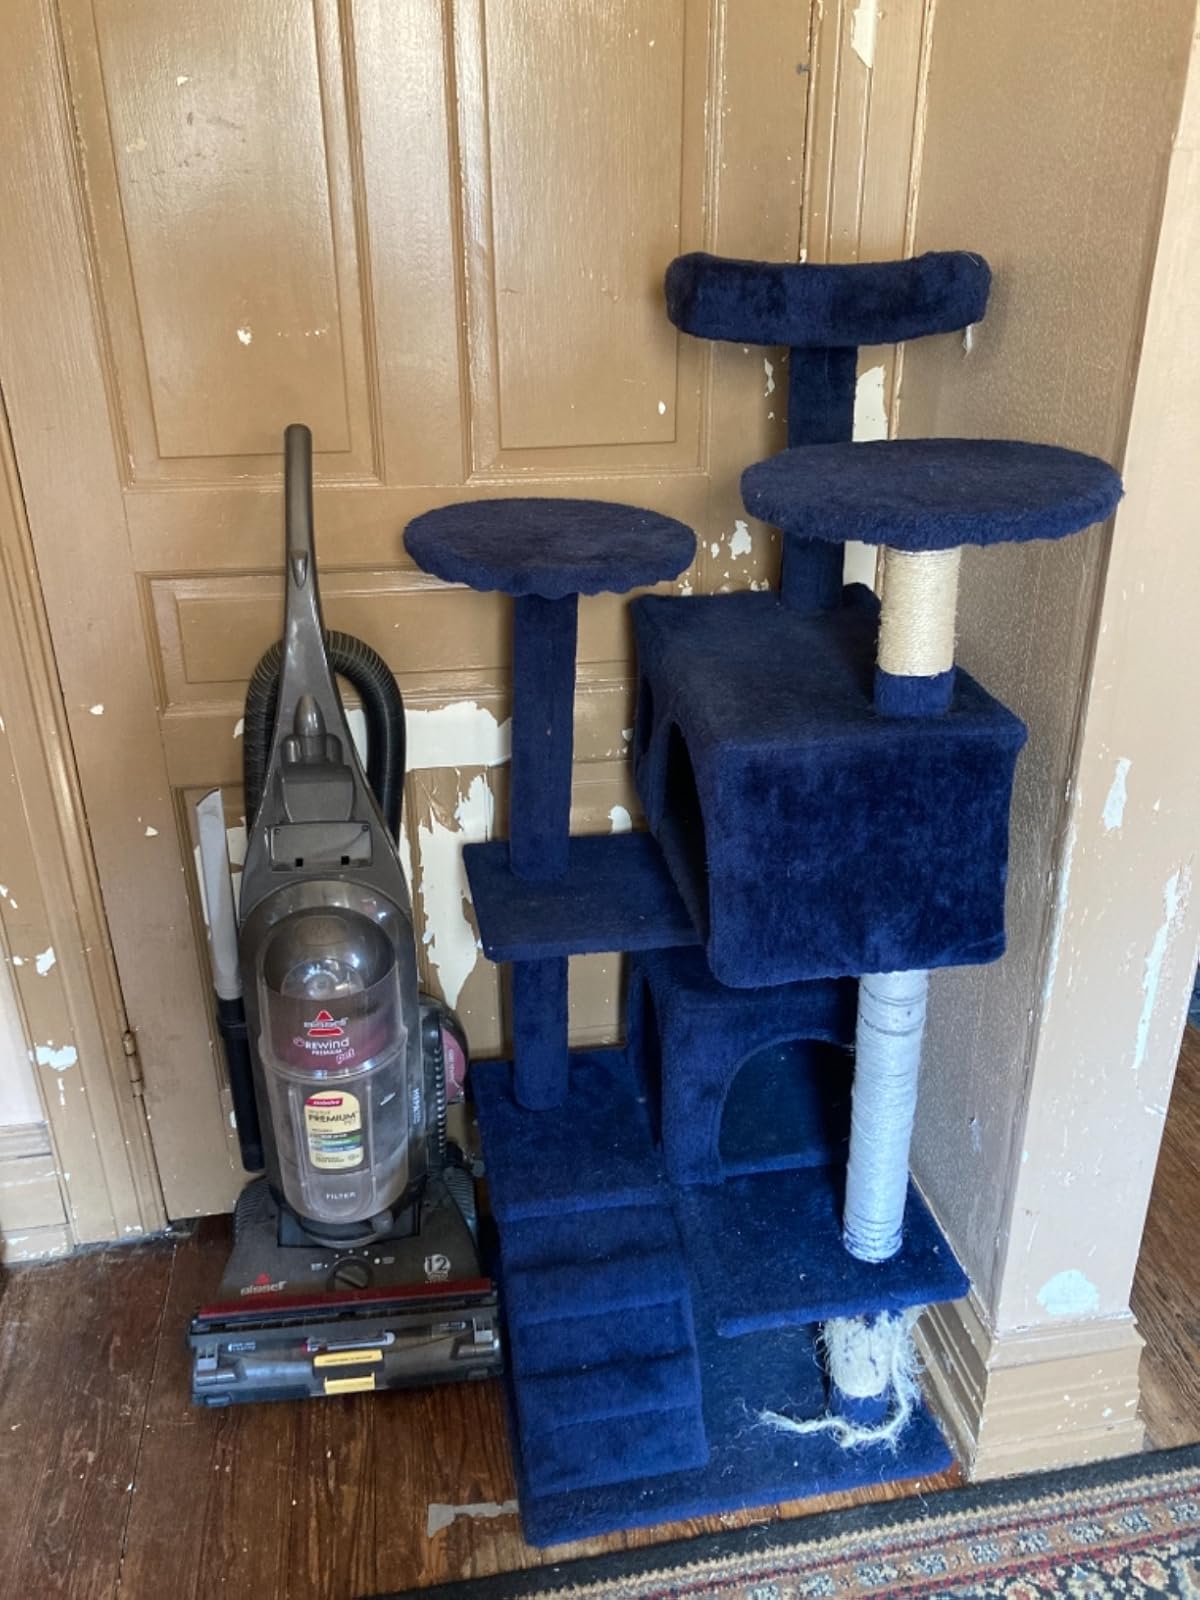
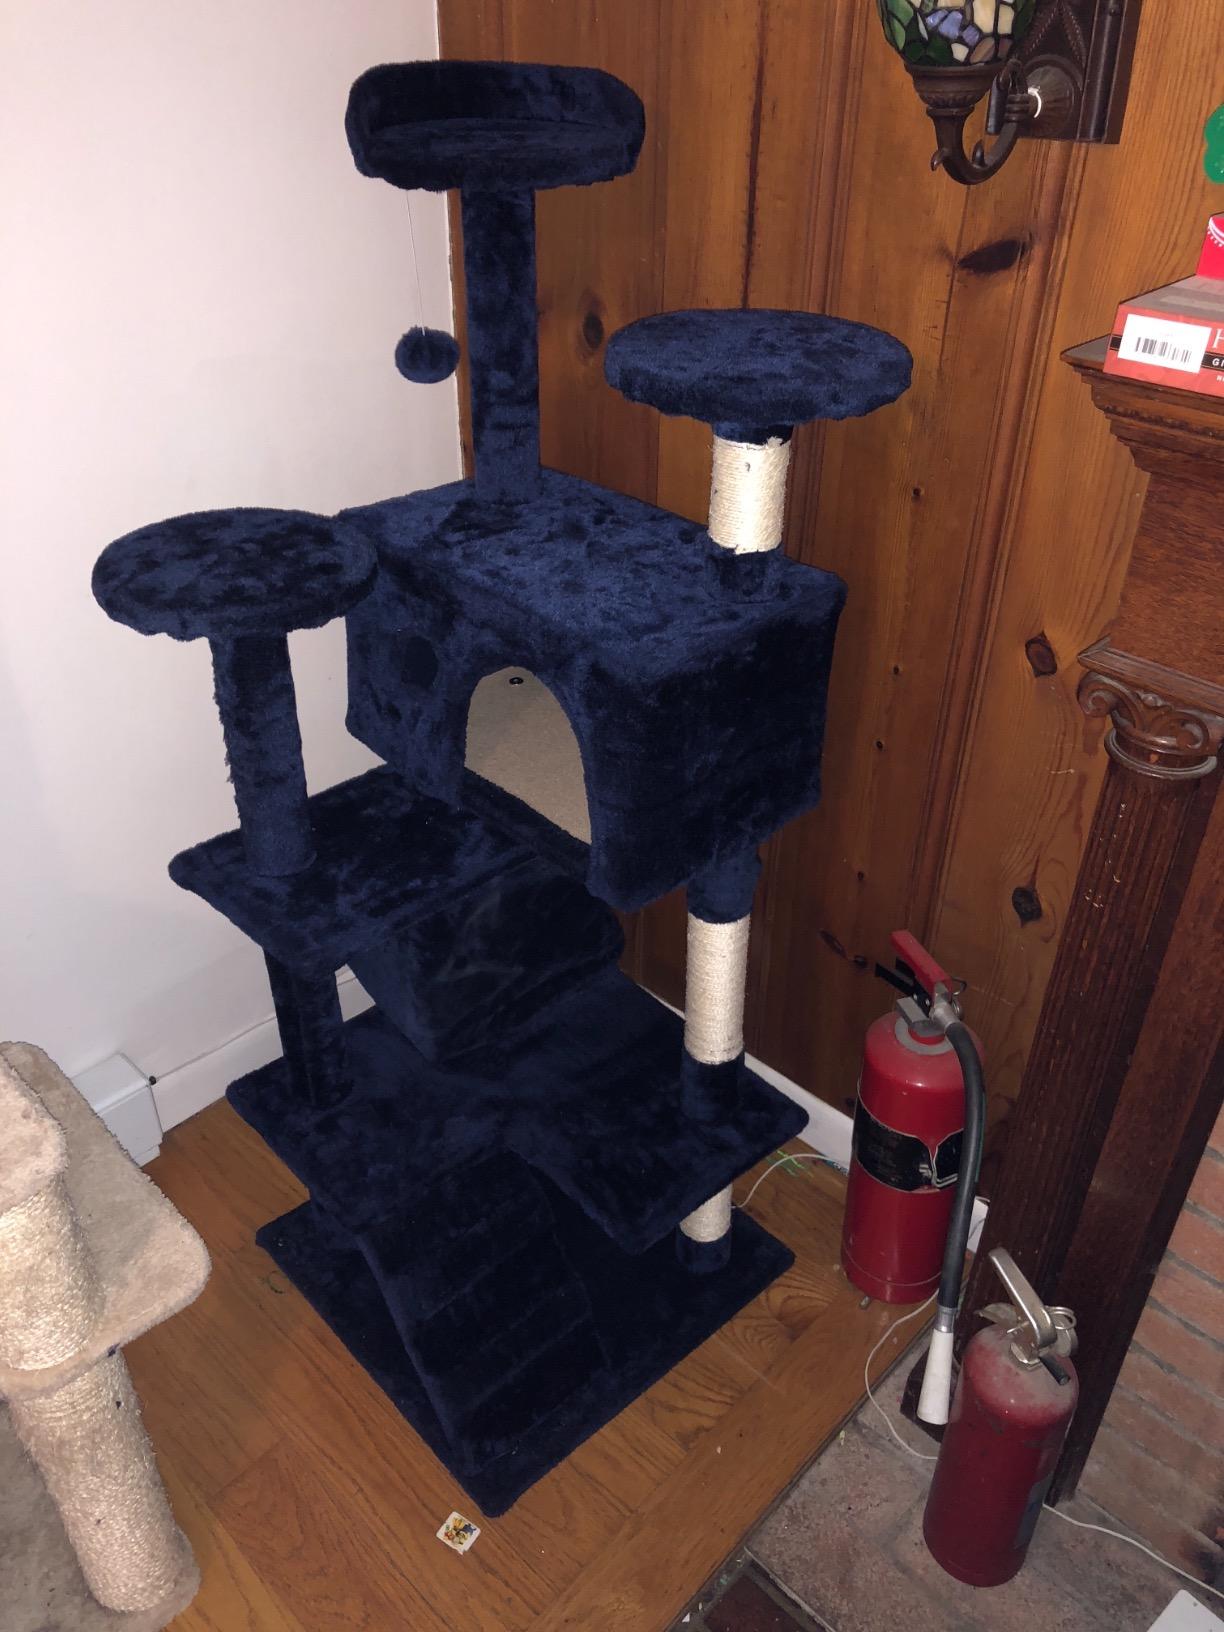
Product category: items_cat tree
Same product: yes